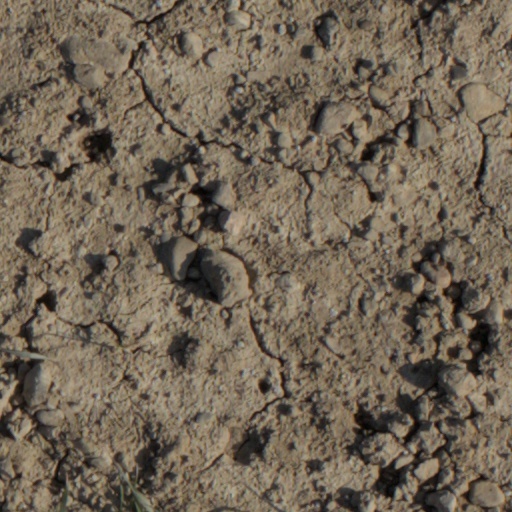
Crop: wheat